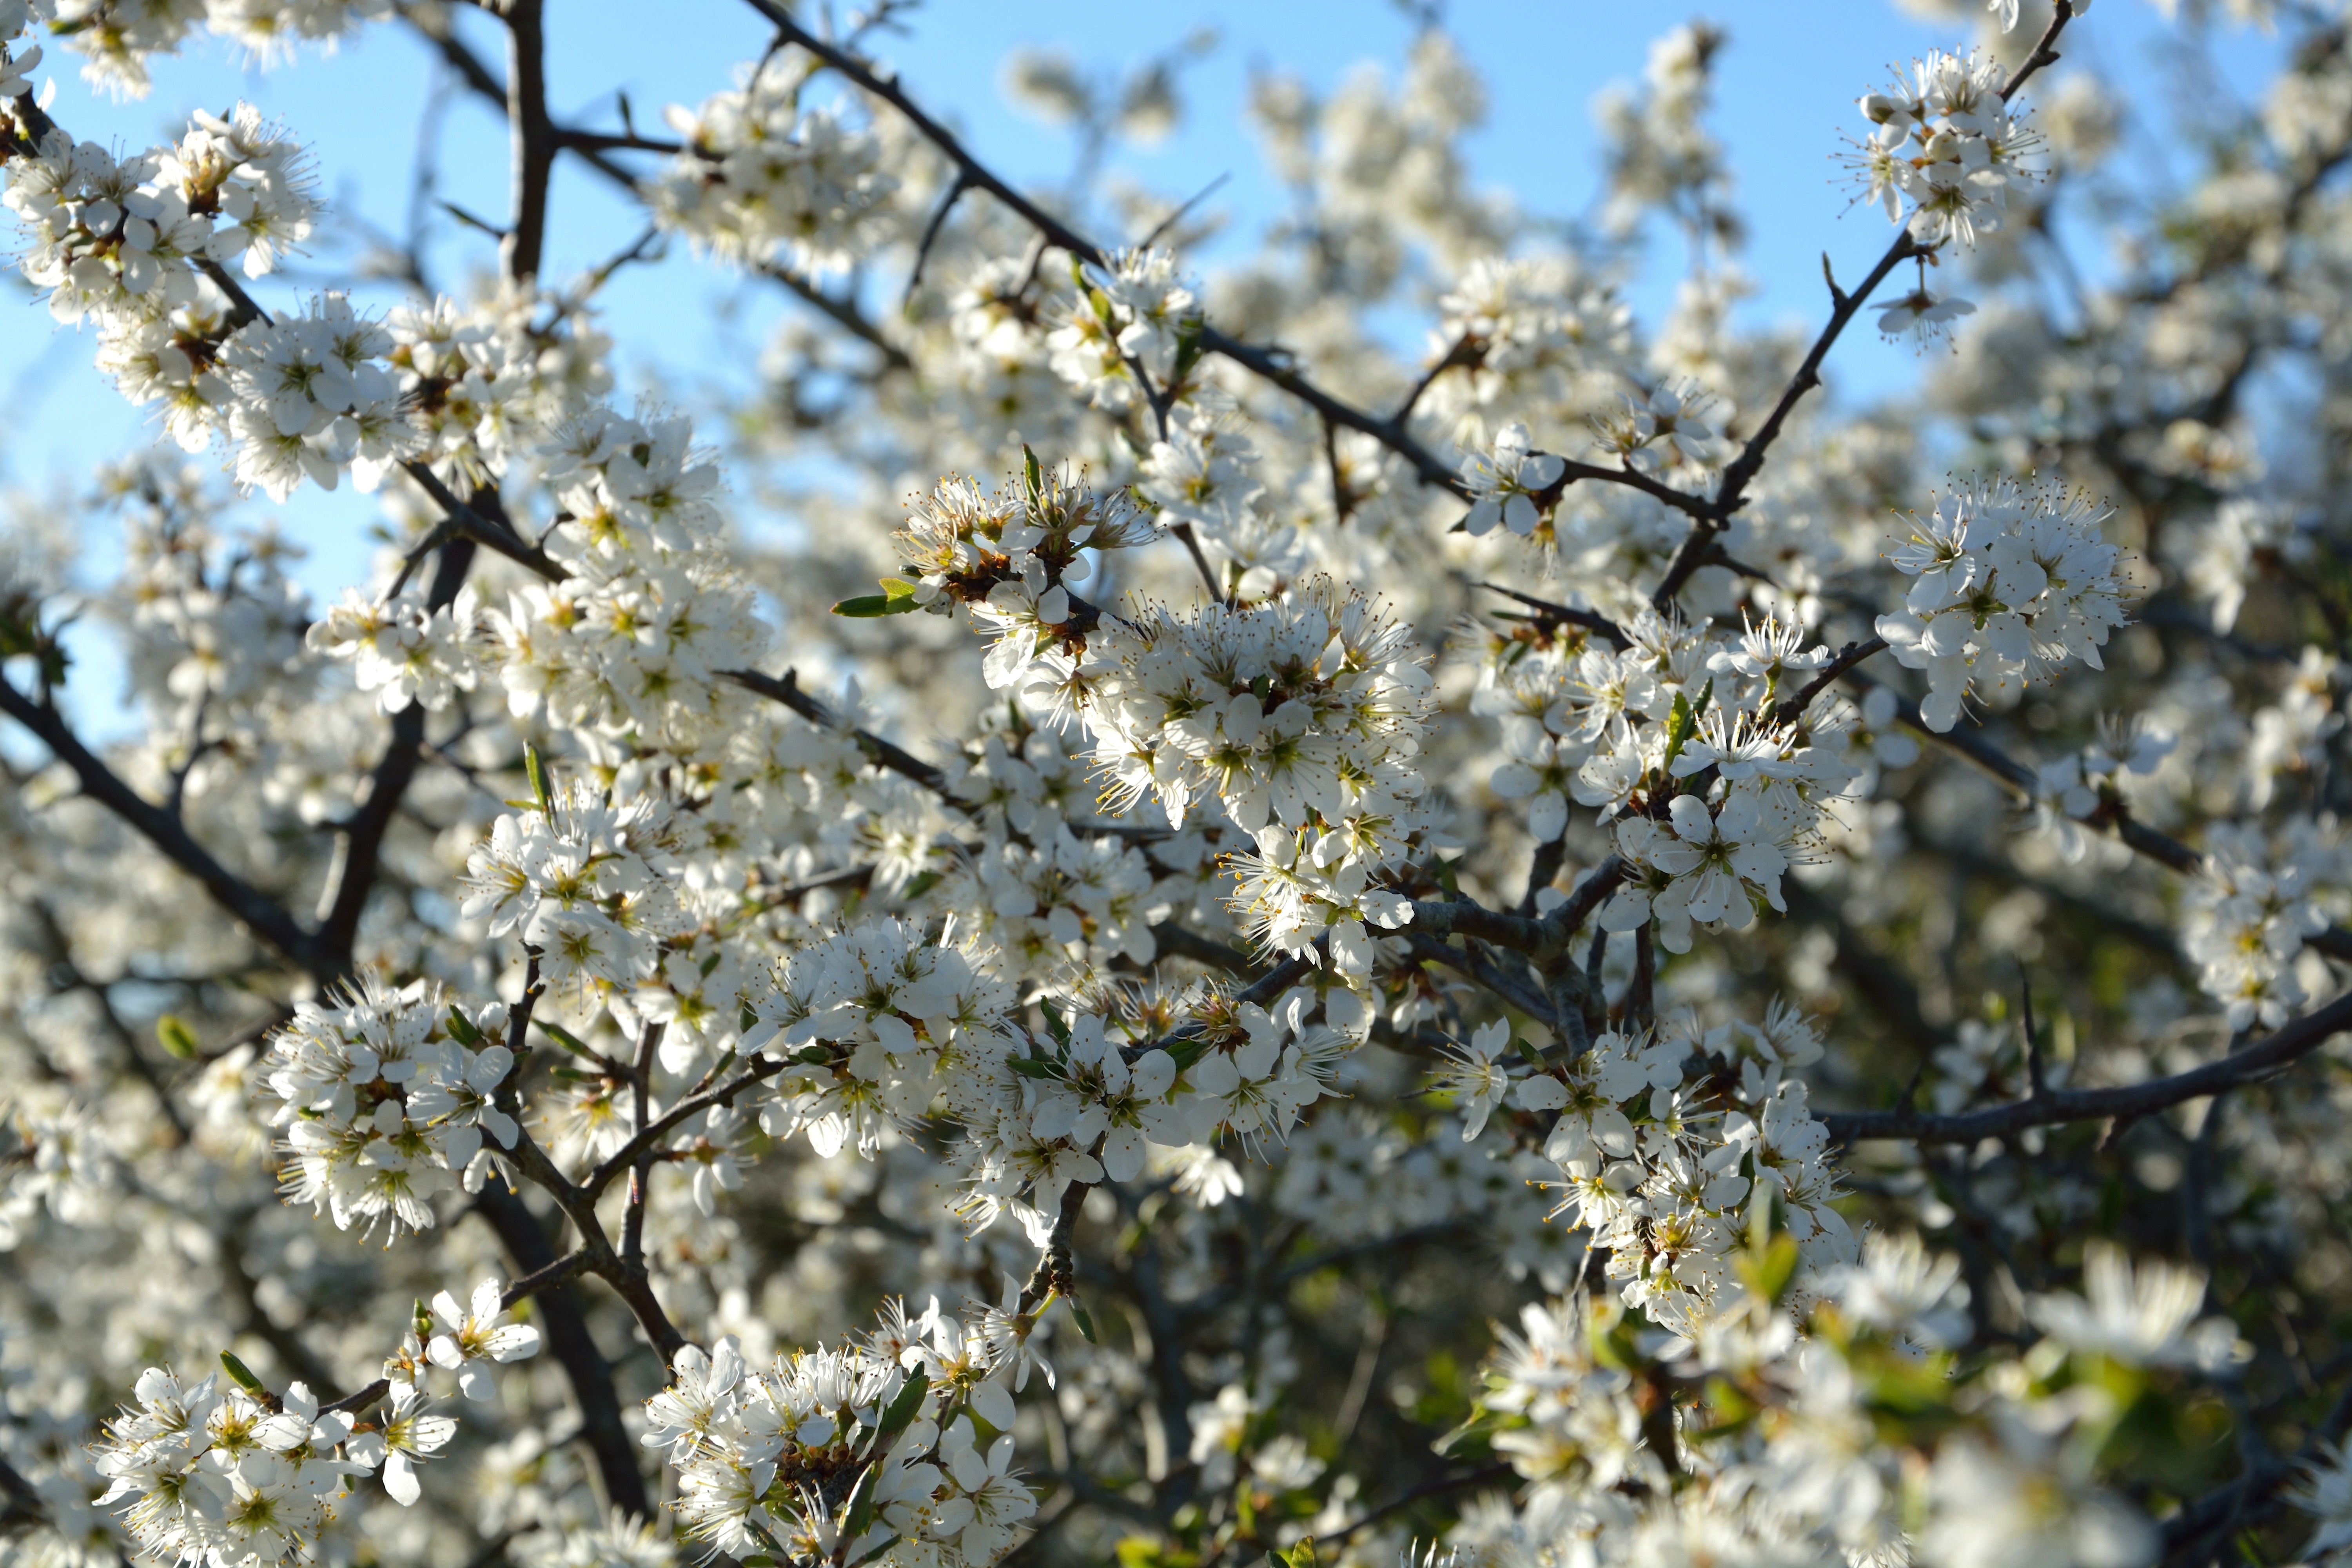
tree, branch, blossom, plant, fruit, flower, food, spring, produce, botany, flora, cherry blossom, prunus spinosa, flowering plant, land plant